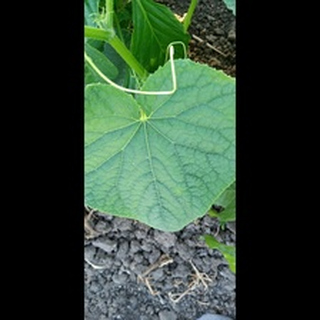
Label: healthy_cucumber